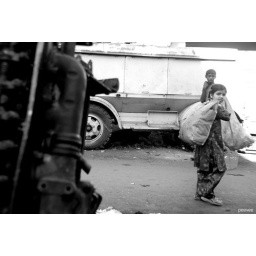
a girl with her bag and a begger boy with his bad, near siddhiah Road, Scrap market, Bangalore, January 2008.